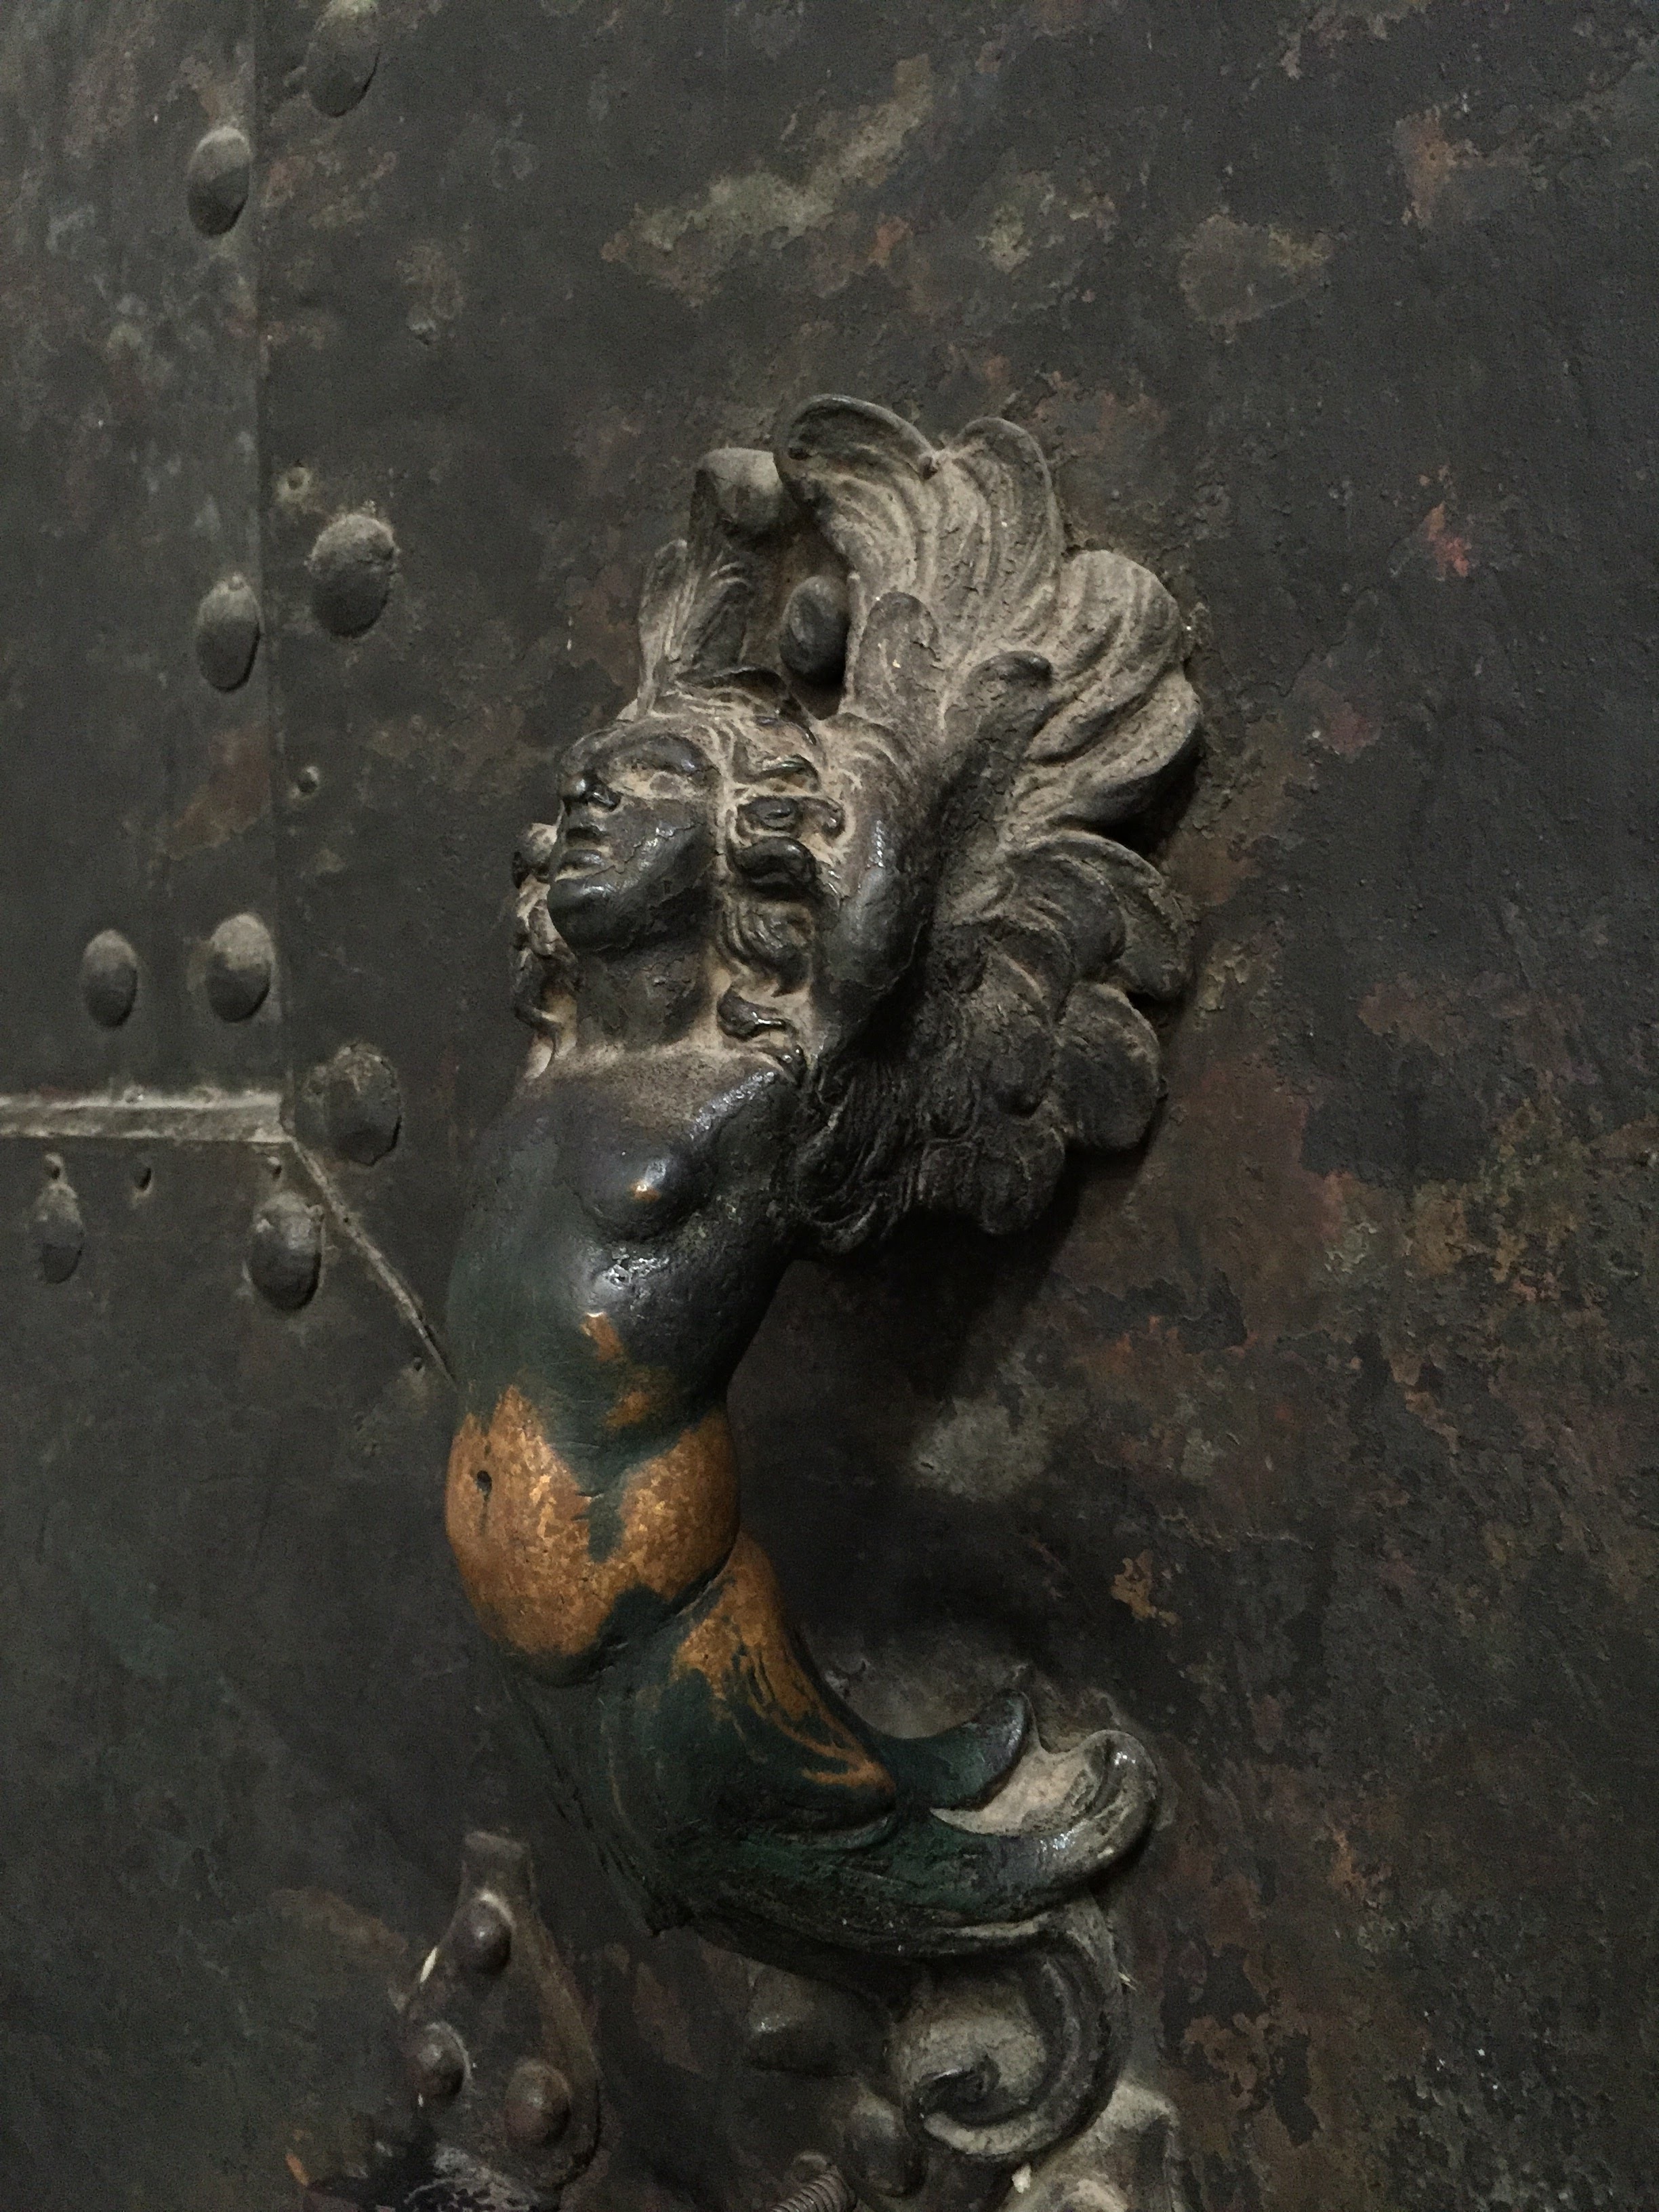
monument, statue, material, painting, sculpture, art, temple, carving, mythology, ancient history